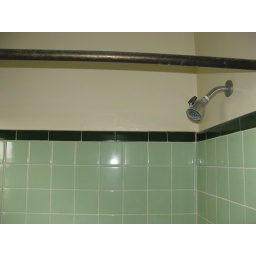
New paint on the wall with the old tile in the guest bathroom